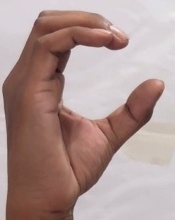
ASL sign: C